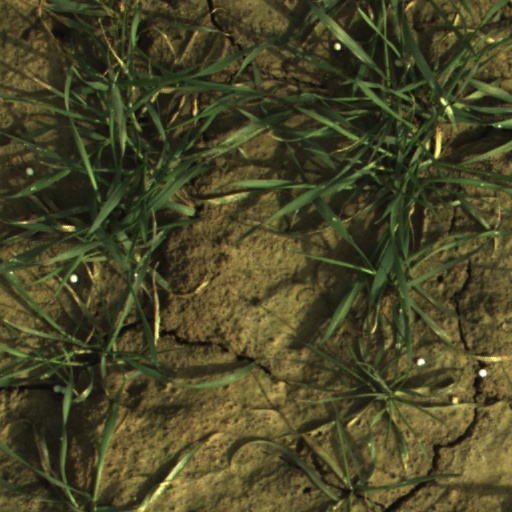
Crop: wheat